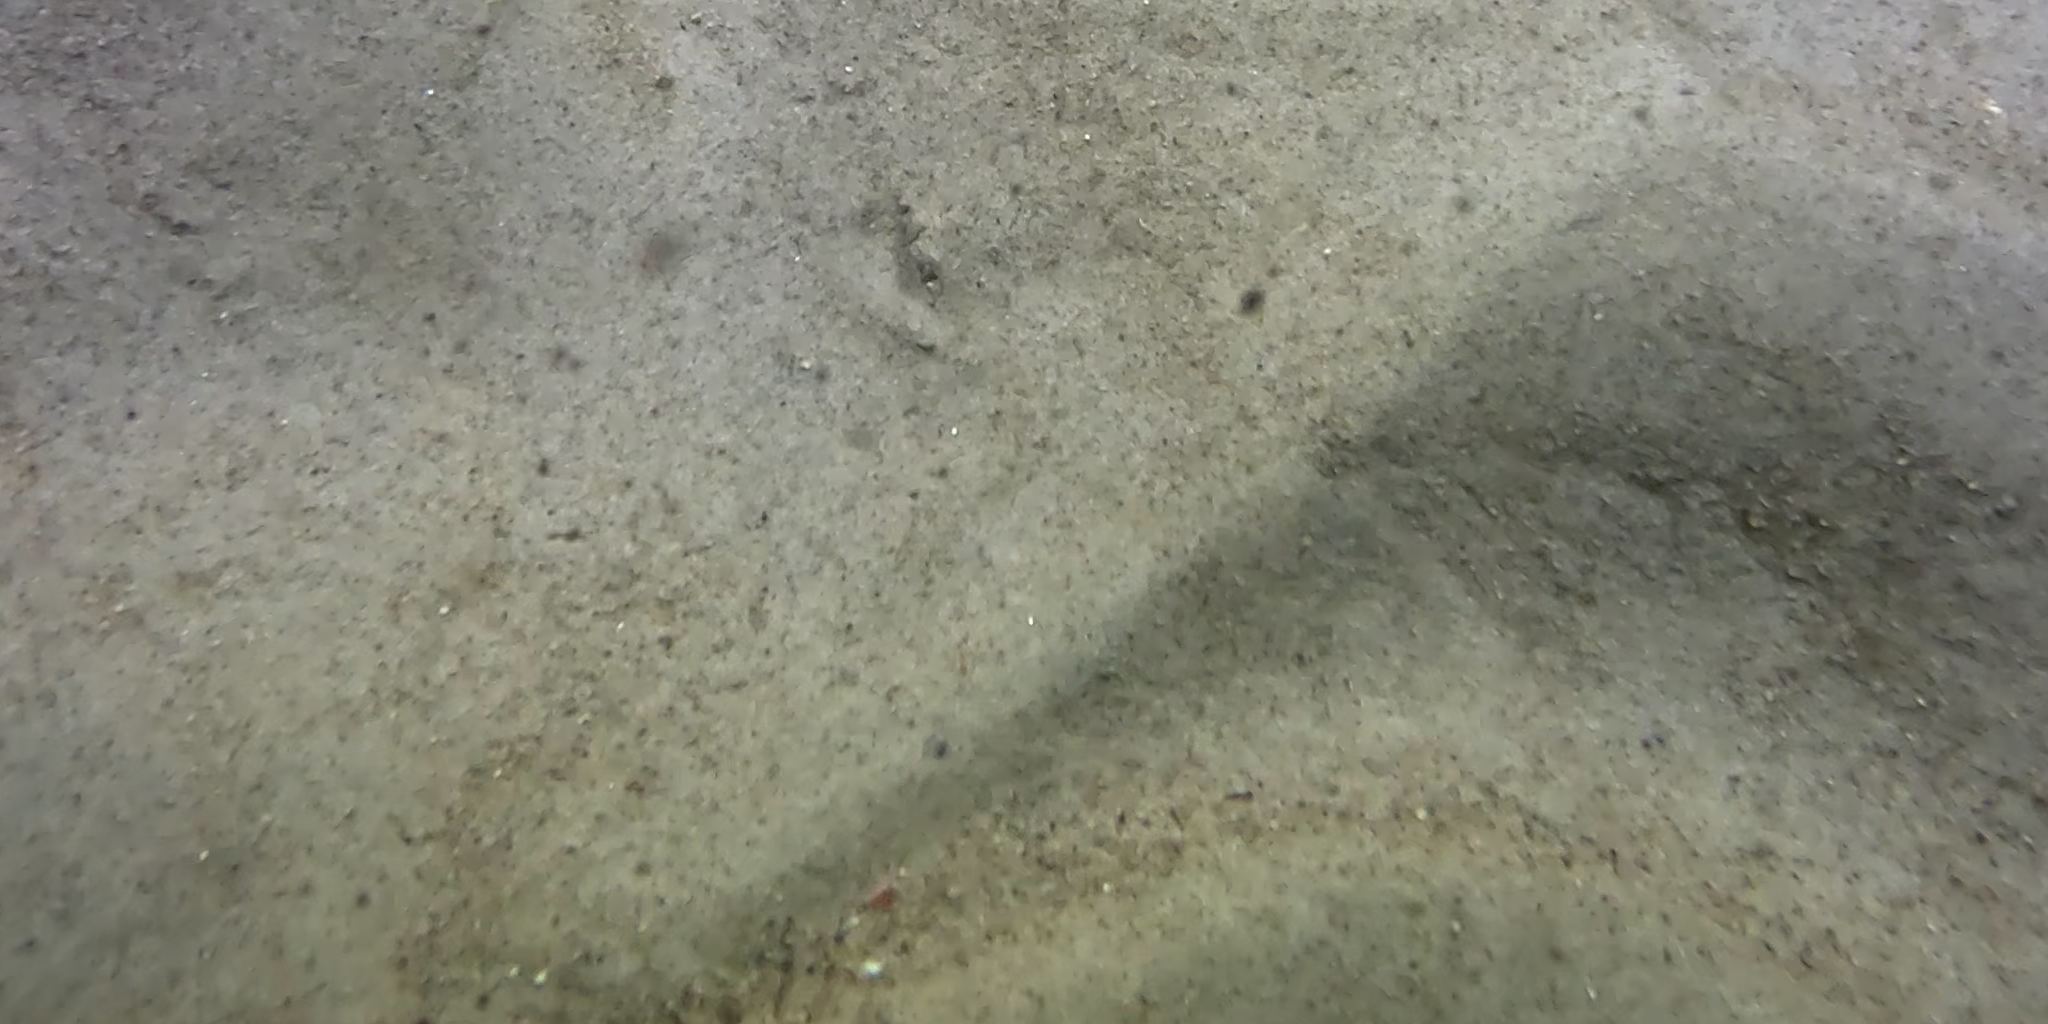
Seabed habitat: sand